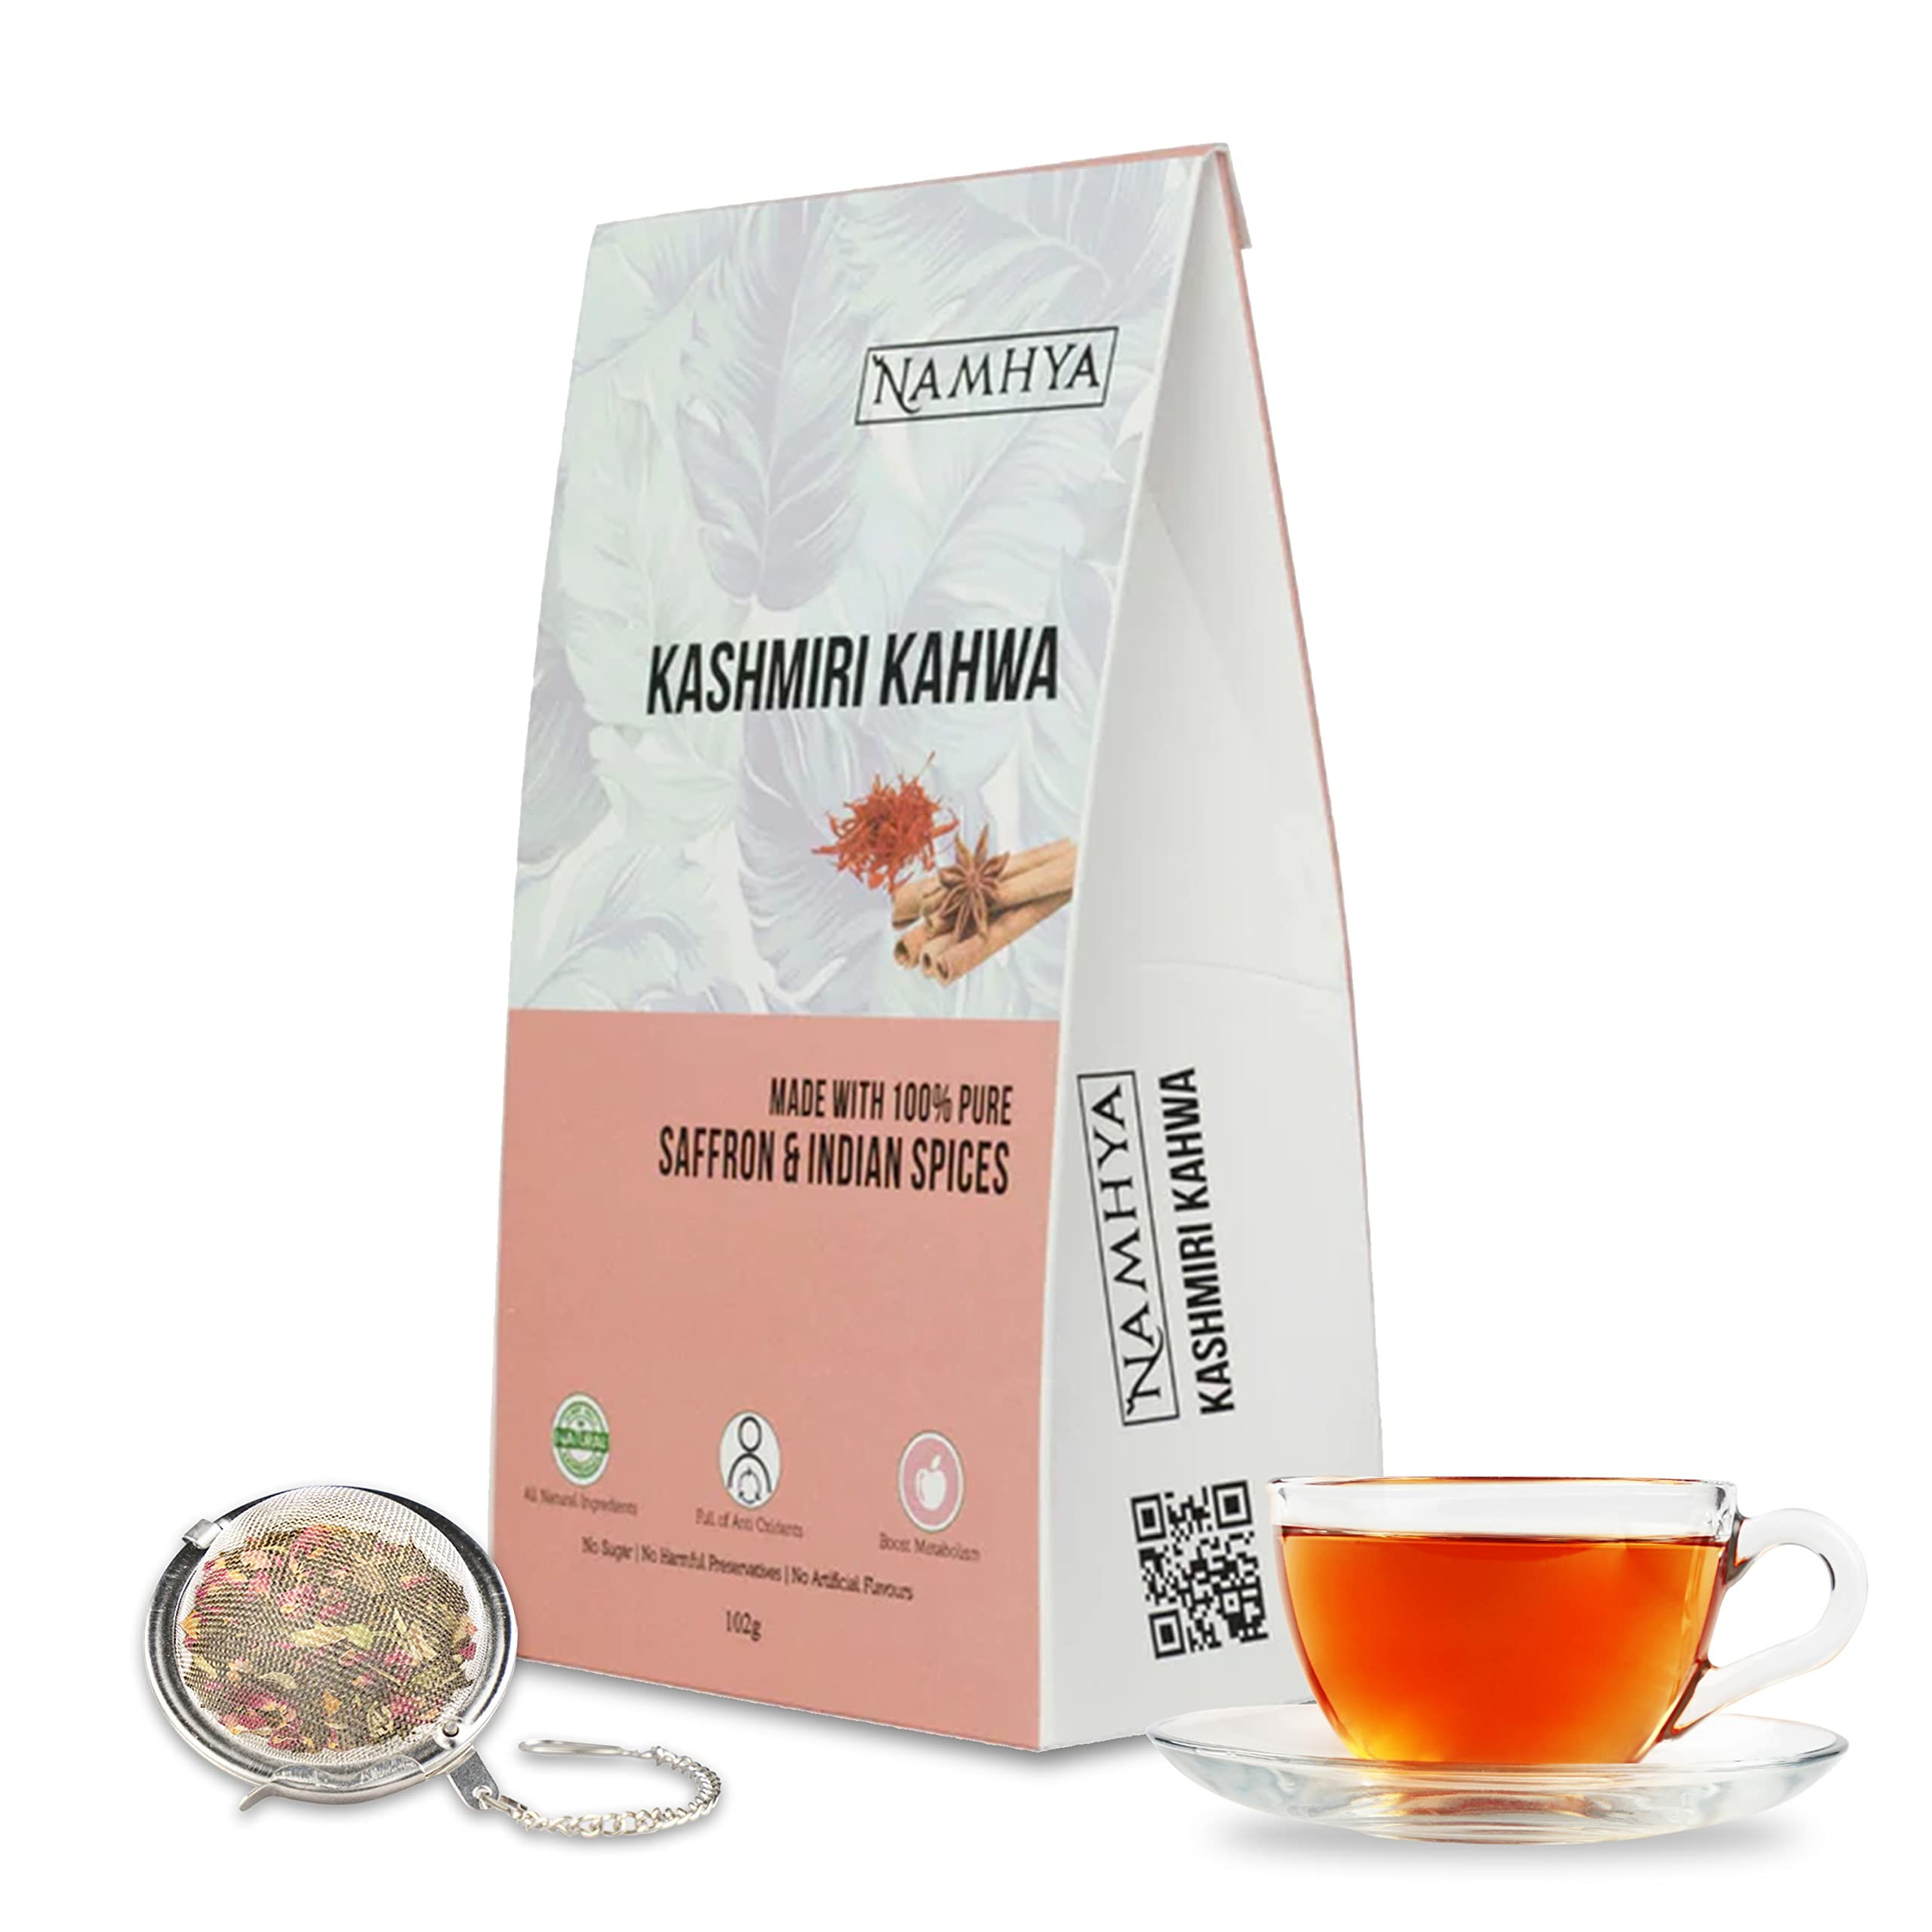
Item Name: Namhya Kashmiri Kahwa with Pure Saffron, Cardamom, Cinnamon and Rose Petals | 100% NATURAL SPICES | Masala Chai Tea | Brew Hot or Iced Tea | 3.53 oz (100 Gms)
Bullet Point 1: BENEFITS: Increases immunity, prevents from viruses, relieves cough and cold, detoxifies the body ,helps in digestion and boosts metabolism. Suitable for diabetics, weight watchers (burns fat)
Bullet Point 2: Stress Reliever: Kashmiri kahwa tea helps you beat stress and anxiety. It's rich in antioxidants quality makes you feel relaxed.
Bullet Point 3: Ingredients: Contains locally procured kashmiri saffron and other ingredients like cinnamon, cardamom, cloves, rose petals and star anise. Package contents: 100 gm of Kashmiri Kahwa; Ingredient Type: Vegetarian
Bullet Point 4: 100 % Natural: Contains all natural ingredients,no preservatives, no artificial flavour.; Brewing time: 2 minutes, add any sweetener to your choice with sliced almonds. Best loved in the winters !
Bullet Point 5: Usage Instructions: Add a tablespoon of this powder(2-3 gms) to one cup of water. Boil it for 4-5 minutes. Strain it well and add Honey/sugar/jaggery for taste; Storage Instruction: Can be kept in cool, ambient temperature. Shelf Life: 270 Days; Total weight: 100 gm
Product Description: Our whole leaf , super fine kahwa is made from unoidized leaves and is one of the less processed types of tea. With Cinnamon, Cardamom, Cloves, Rose Petals, Almond, Saffron blended perfectly , it will leave your taste buds with the pleasant aroma from the natural ingredients It is delicate on your palate and perfect for the times when you crave some warmth and yet don't want all the heaviness of a classic milk tea or coffee
Value: 3.57
Unit: Ounce

Price: 20.23